Sailors' Snug Harbor

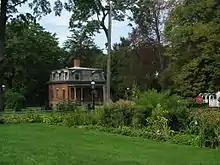
One of the cottages among the cottage row in Snug Harbor Cultural Center

Snug Harbor was founded through a bequest after the 1801 death of Revolutionary War soldier and ship master Captain Robert Richard Randall, namesake of the nearby neighborhood of Randall Manor. In his will, Randall left his country estate in Manhattan, bounded by Fifth Avenue, Broadway, 10th Street, and the southern side of 8th Street in present-day Greenwich Village, to build an institution to care for "aged, decrepit and worn-out" seamen.